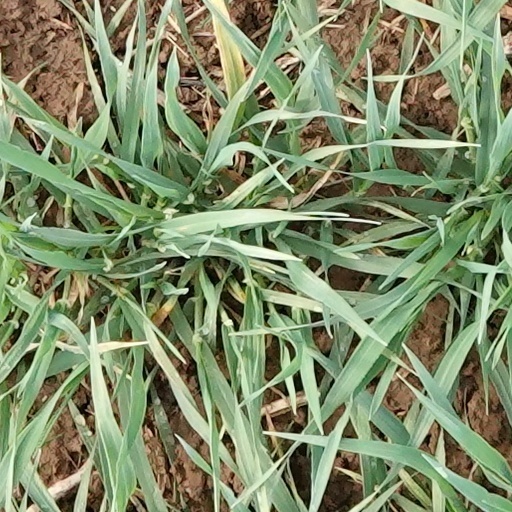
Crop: wheat